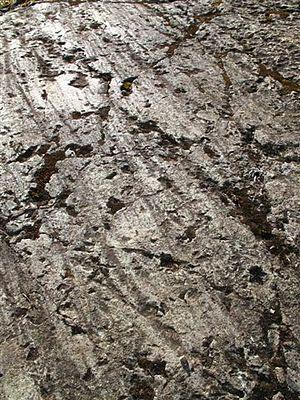
Costa Rica Chirripo glacier
La cordillère de Talamanca est la plus haute chaîne de montagnes du sud de l'Amérique centrale. Elle s'étend du sud de la vallée Centrale du Costa Rica au Panama où elle prend le nom de cordillère de Chiriquí et de Serranía de Tabasará.
Le Cerro Chirripó ou Chirripó Grande est le point culminant du Costa Rica, à 3 820 m d'altitude.